1st Minnesota Light Artillery Battery

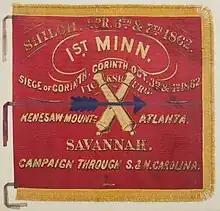
1st Minnesota Light Artillery Battery Battle Flag

The 1st Minnesota Light Artillery Battery was a Minnesota USV artillery battery that served in the Union Army during the American Civil War. The battery was mustered in at Fort Snelling, Minnesota. on November 21, 1861.